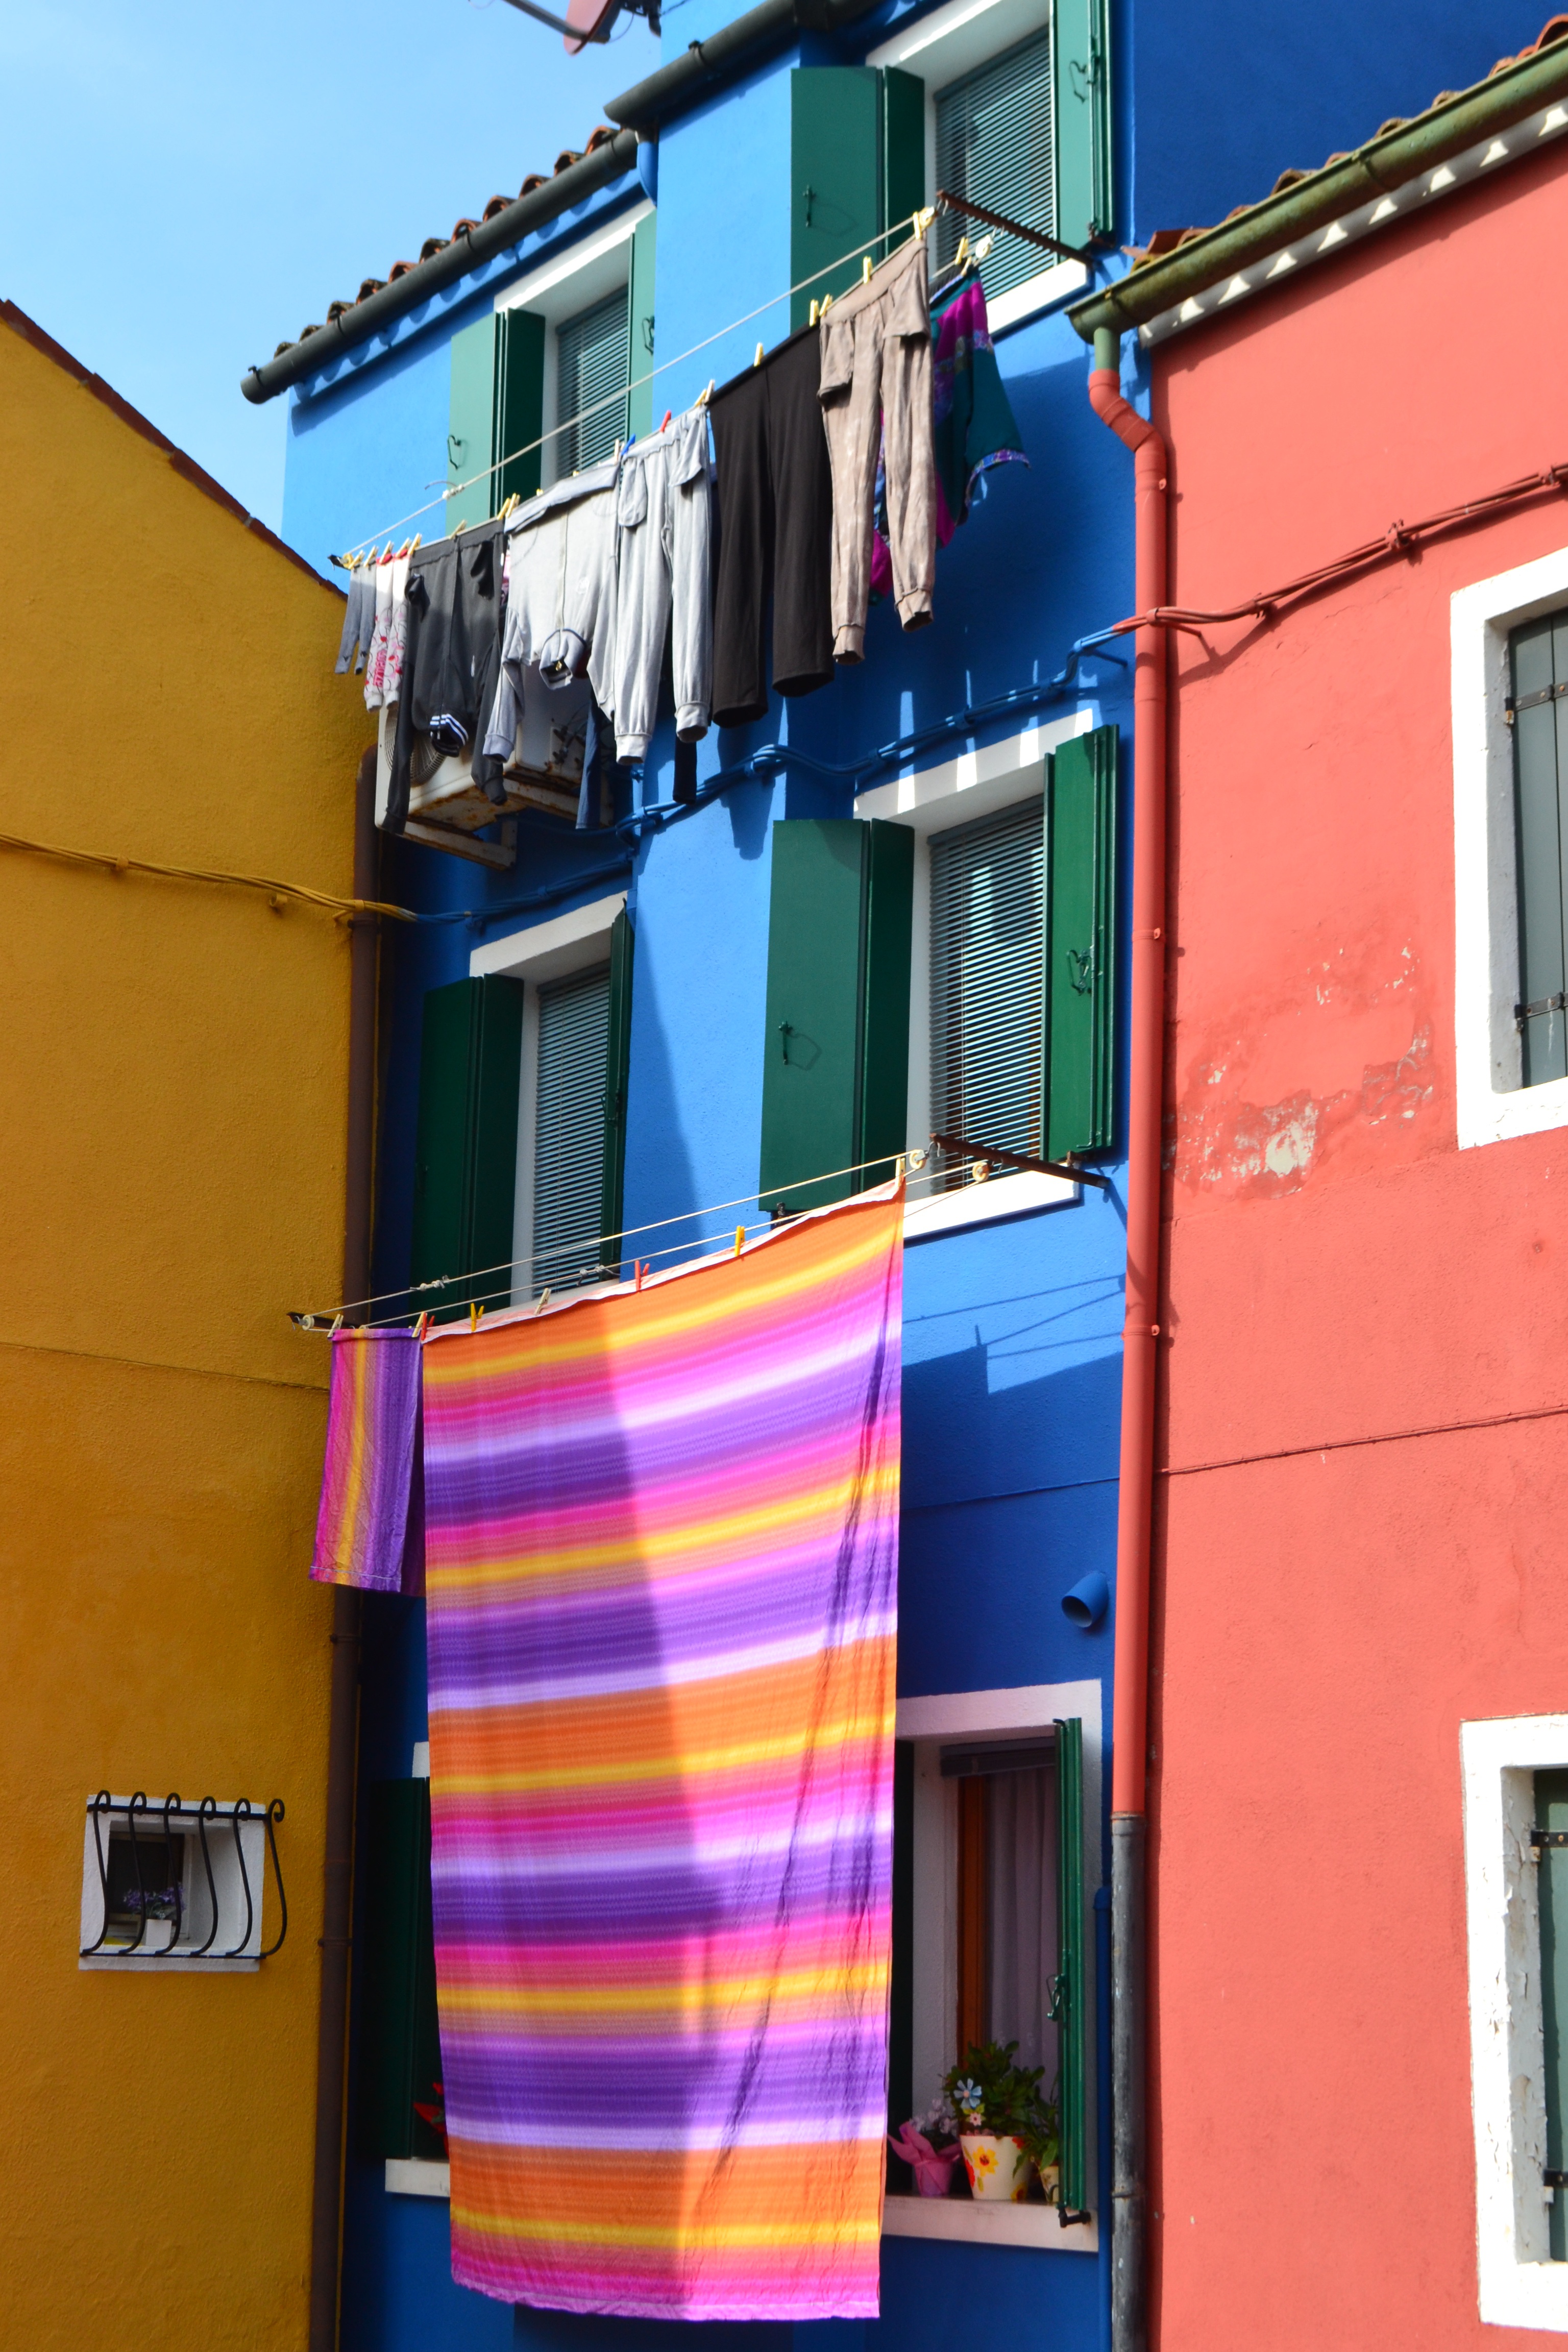
window, color, italy, facade, venice, blue, linen, towel, pants, shutters, burano, burano island, bath towel, shutters open